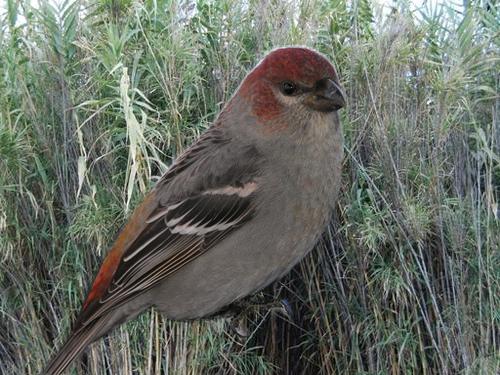
Bird species: Pine_Grosbeak
Bird type: landbird
Background: land